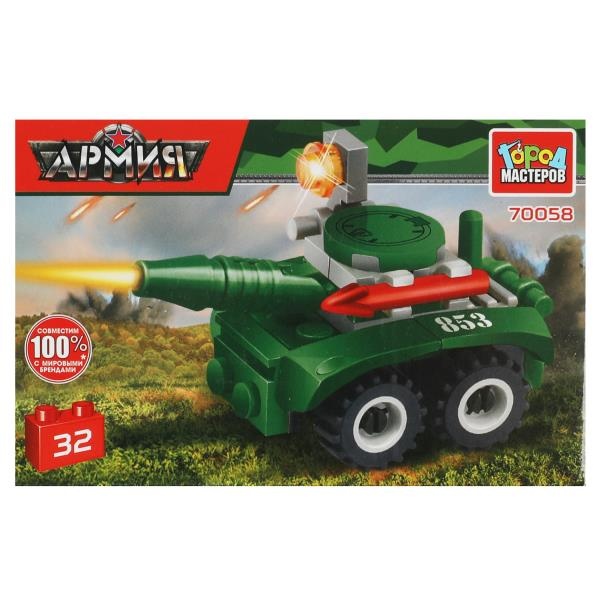
Конструктор ТАНК, 32 дет. Город мастеров в кор.2*40шт
Игрушка "Конструктор ТАНК, 32 дет. Город мастеров в кор.2*40шт". Размер: 0.081. #ASTTD# Search Terms: 4650250544166 , 1897626
Brand: Knigamir
Category: Toys & Games > Toys > Remote Control Toys > Remote Control Tanks